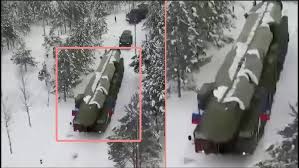
Label: Air Defense